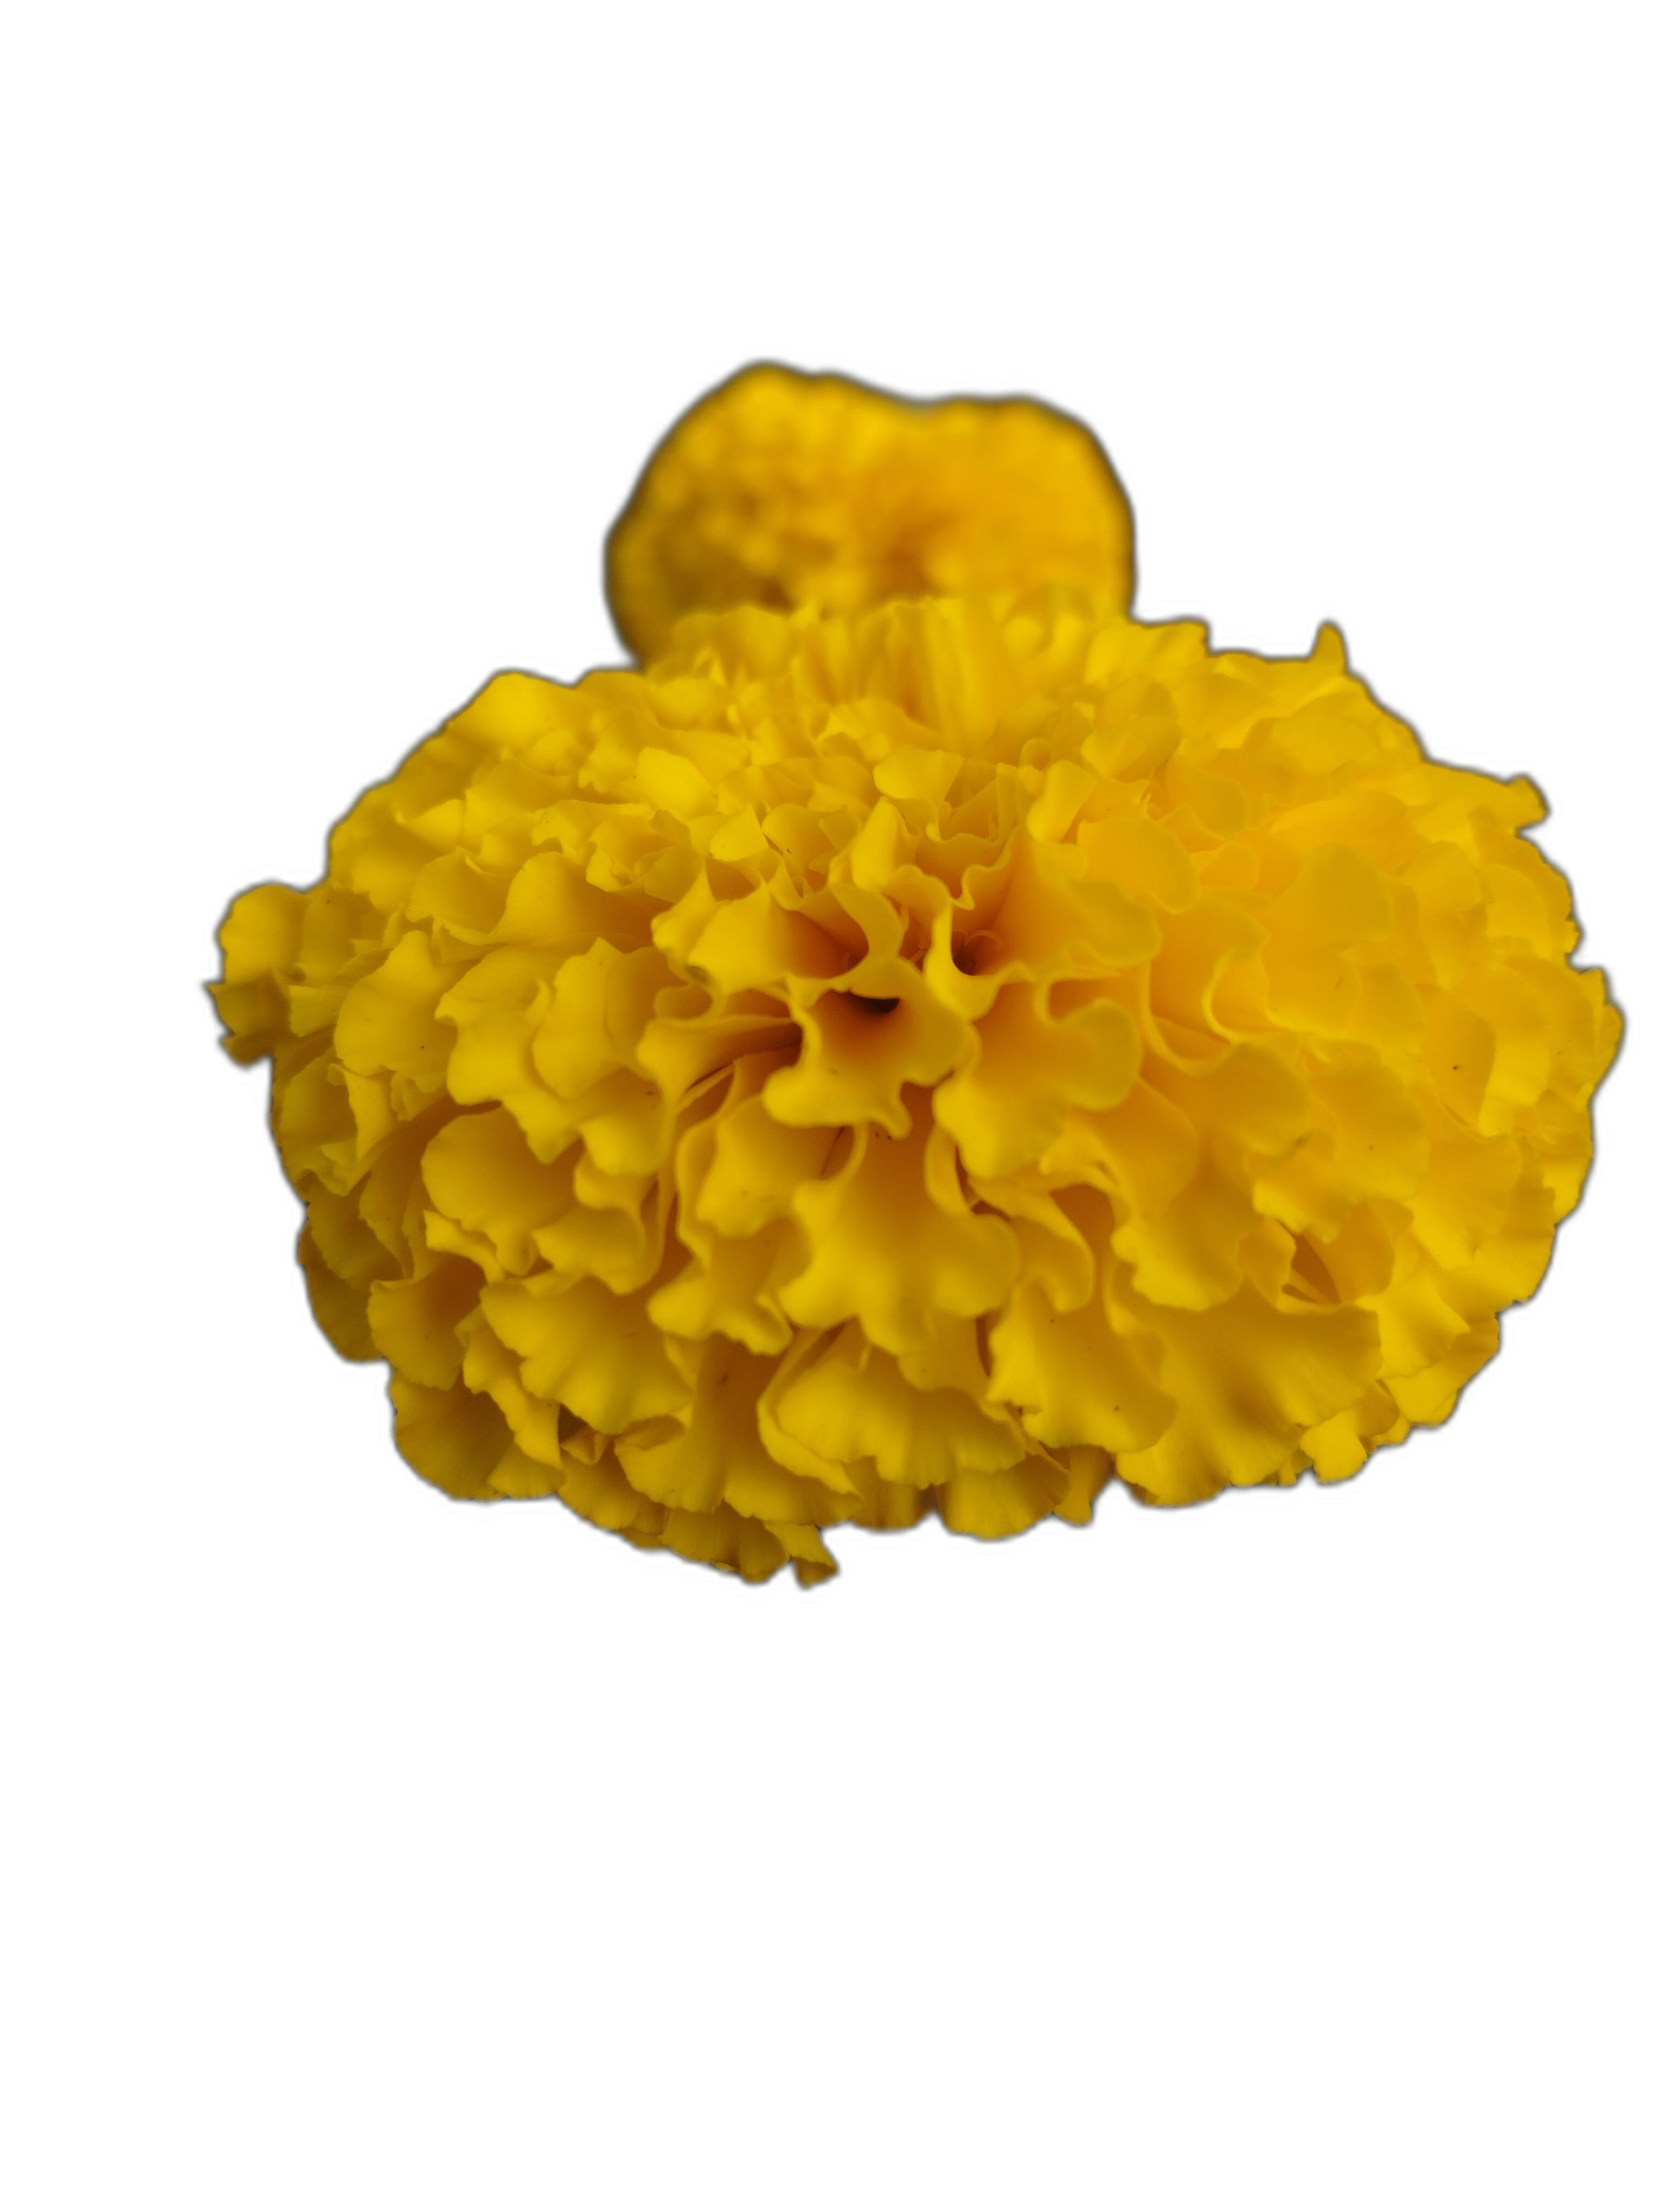
Label: Marigold